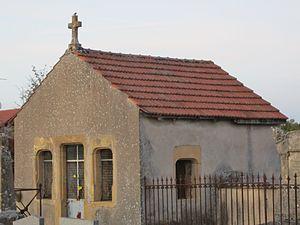
Conflans-en-Jarnisy est une commune française située dans le département de Meurthe-et-Moselle en région Grand Est. Ses habitants sont les Conflanais.
Cet article recense les monuments historiques du département de Meurthe-et-Moselle, en France.